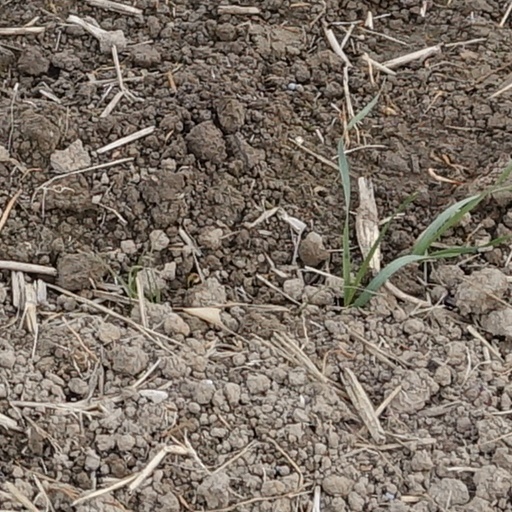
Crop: wheat